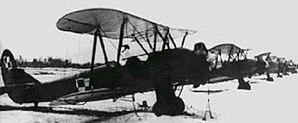
Le Polikarpov Po-2 ou UT-2 est un biplan conçu pour l'entraînement et le travail agricole, produit en URSS, de 1928 jusqu'aux années 1950. Simple à produire et à entretenir, plus de 20 000 exemplaires furent assemblés. En vol, il se montra très fiable et pardonnait la plupart des erreurs de pilotage. Bien que dépassé bien avant la Seconde Guerre mondiale, il fut néanmoins utilisé comme avion de harcèlement de nuit et pour le transport léger durant tout le conflit, puis en Corée. Du fait de son emploi comme avion agricole, les soviétiques le surnommèrent Кукурузник, terme dérivé de кукуруза.